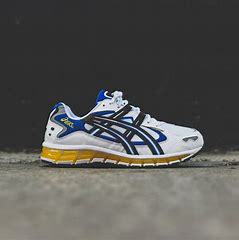
Brand: Asics
Model: Gel Kayano 5 360